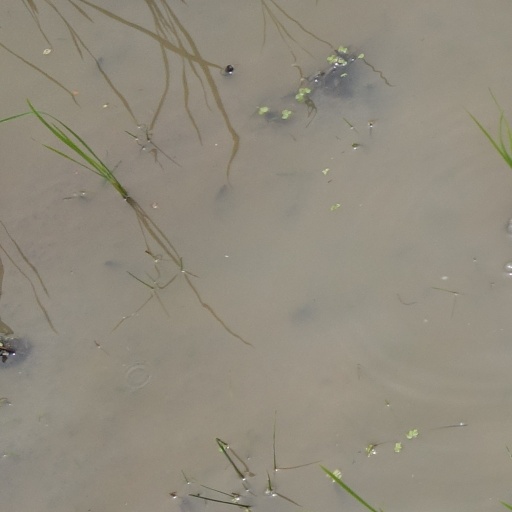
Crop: rice